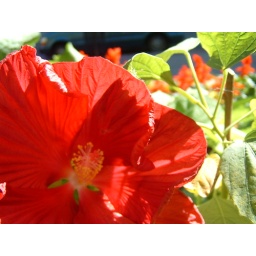
large red flowers in pale fall sun in mears park in st. paul.